2011 California wildfires

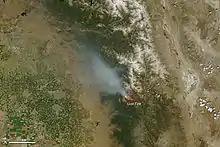
MODIS satellite image of the Lion Fire from space, on July 29, 2011

There were 7,989 fires that burned of land in the US state of California during 2011.